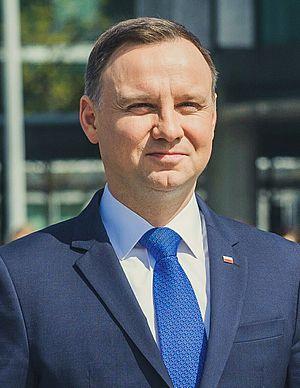
Ce sommet de l'OTAN se tient à Bruxelles à l'occasion de l'inauguration du nouveau siège de l'OTAN situé sur le site des anciens aérogares de l'aérodrome de Haren, en face du siège construit à la hâte lorsque la France quitte l'organisation militaire intégrée de l'OTAN en 1966.
Le sommet de l'OTAN Bruxelles 2018 est le 26ᵉ sommet de l'OTAN, conférence diplomatique réunissant dans la ville de Bruxelles en Belgique, les 11 et 12 juillet 2018, les chefs d'État et de gouvernement des pays membres de l'Organisation du traité de l'Atlantique nord et des alliés de l'organisation.